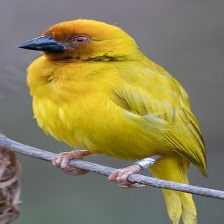
Species: EASTERN GOLDEN WEAVER
Scientific name: PLOCEUS SUBAUREUS